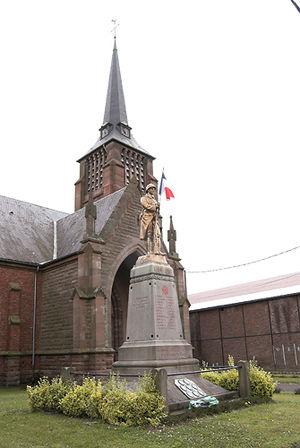
é‰glise et monuments aux morts de fr:Beugny, Pas de Calais.
Beugny est une commune française située dans le département du Pas-de-Calais en région Hauts-de-France.